Lebanon I-44 Speedway

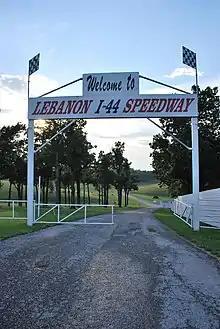
Entrance

Lebanon I-44 Speedway is a multi-purpose speedway located in the Ozark Highlands, just off Interstate 44 outside Lebanon, Missouri, United States.